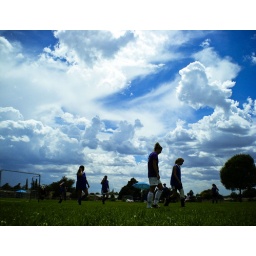
Scouts 5 A Side tourney. Kind of sucked hanging out in the grass under this sky ...